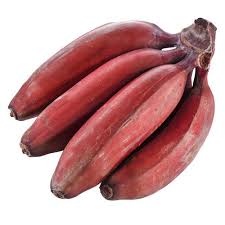
Label: banana